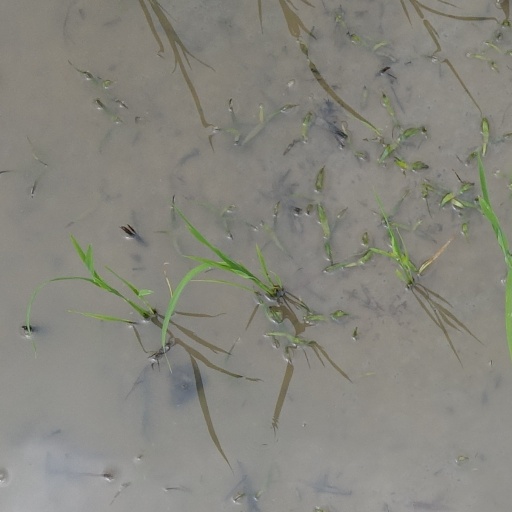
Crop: rice